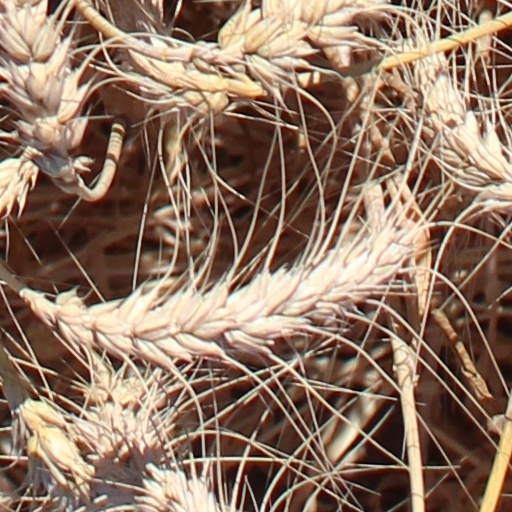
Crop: wheat